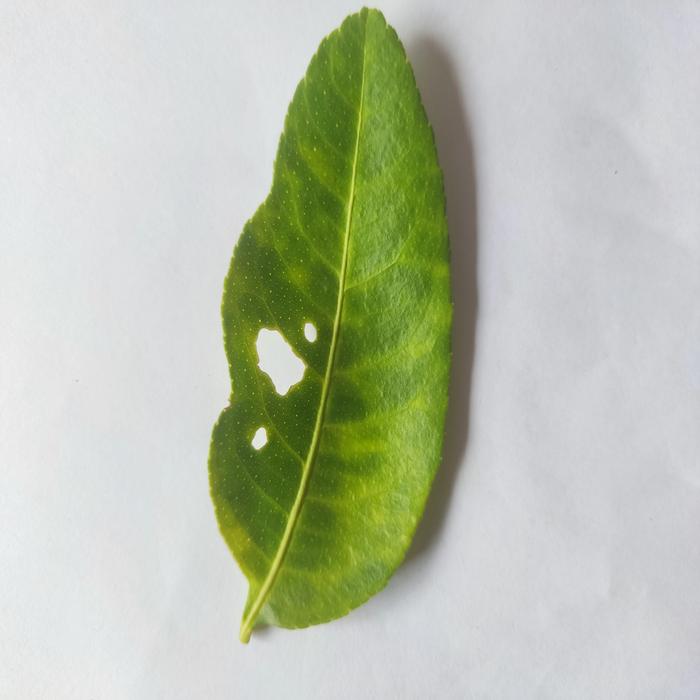
Crop: Lemon
Leaf condition: Citrus